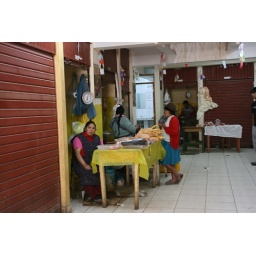
ladies selling chicken and dried fish in ollantaytambo